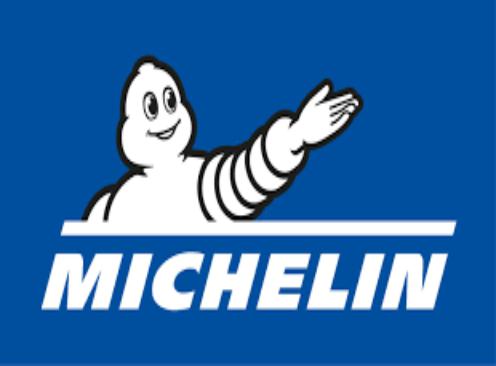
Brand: michelin
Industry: Others